Cristhian Paredes

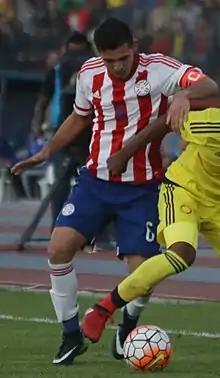
Paredes with Paraguay in 2017

Cristhian Fabián Paredes Maciel (born 18 May 1998) is a Paraguayan professional footballer who plays for Major League Soccer club Portland Timbers.